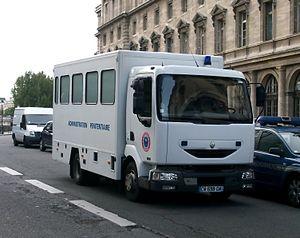
Camion de l'administration pénitentiaire à Paris
L’administration pénitentiaire française a une triple mission :
La direction de l'Administration pénitentiaire est l'une des cinq directions du ministère de la Justice français, chargée de l'administration pénitentiaire. D'abord rattachée au ministère de l'Intérieur en 1851, elle est placée sous l'autorité du garde des Sceaux depuis 1911. Son directeur est nommé par décret en Conseil des ministres, sur proposition du garde des Sceaux.